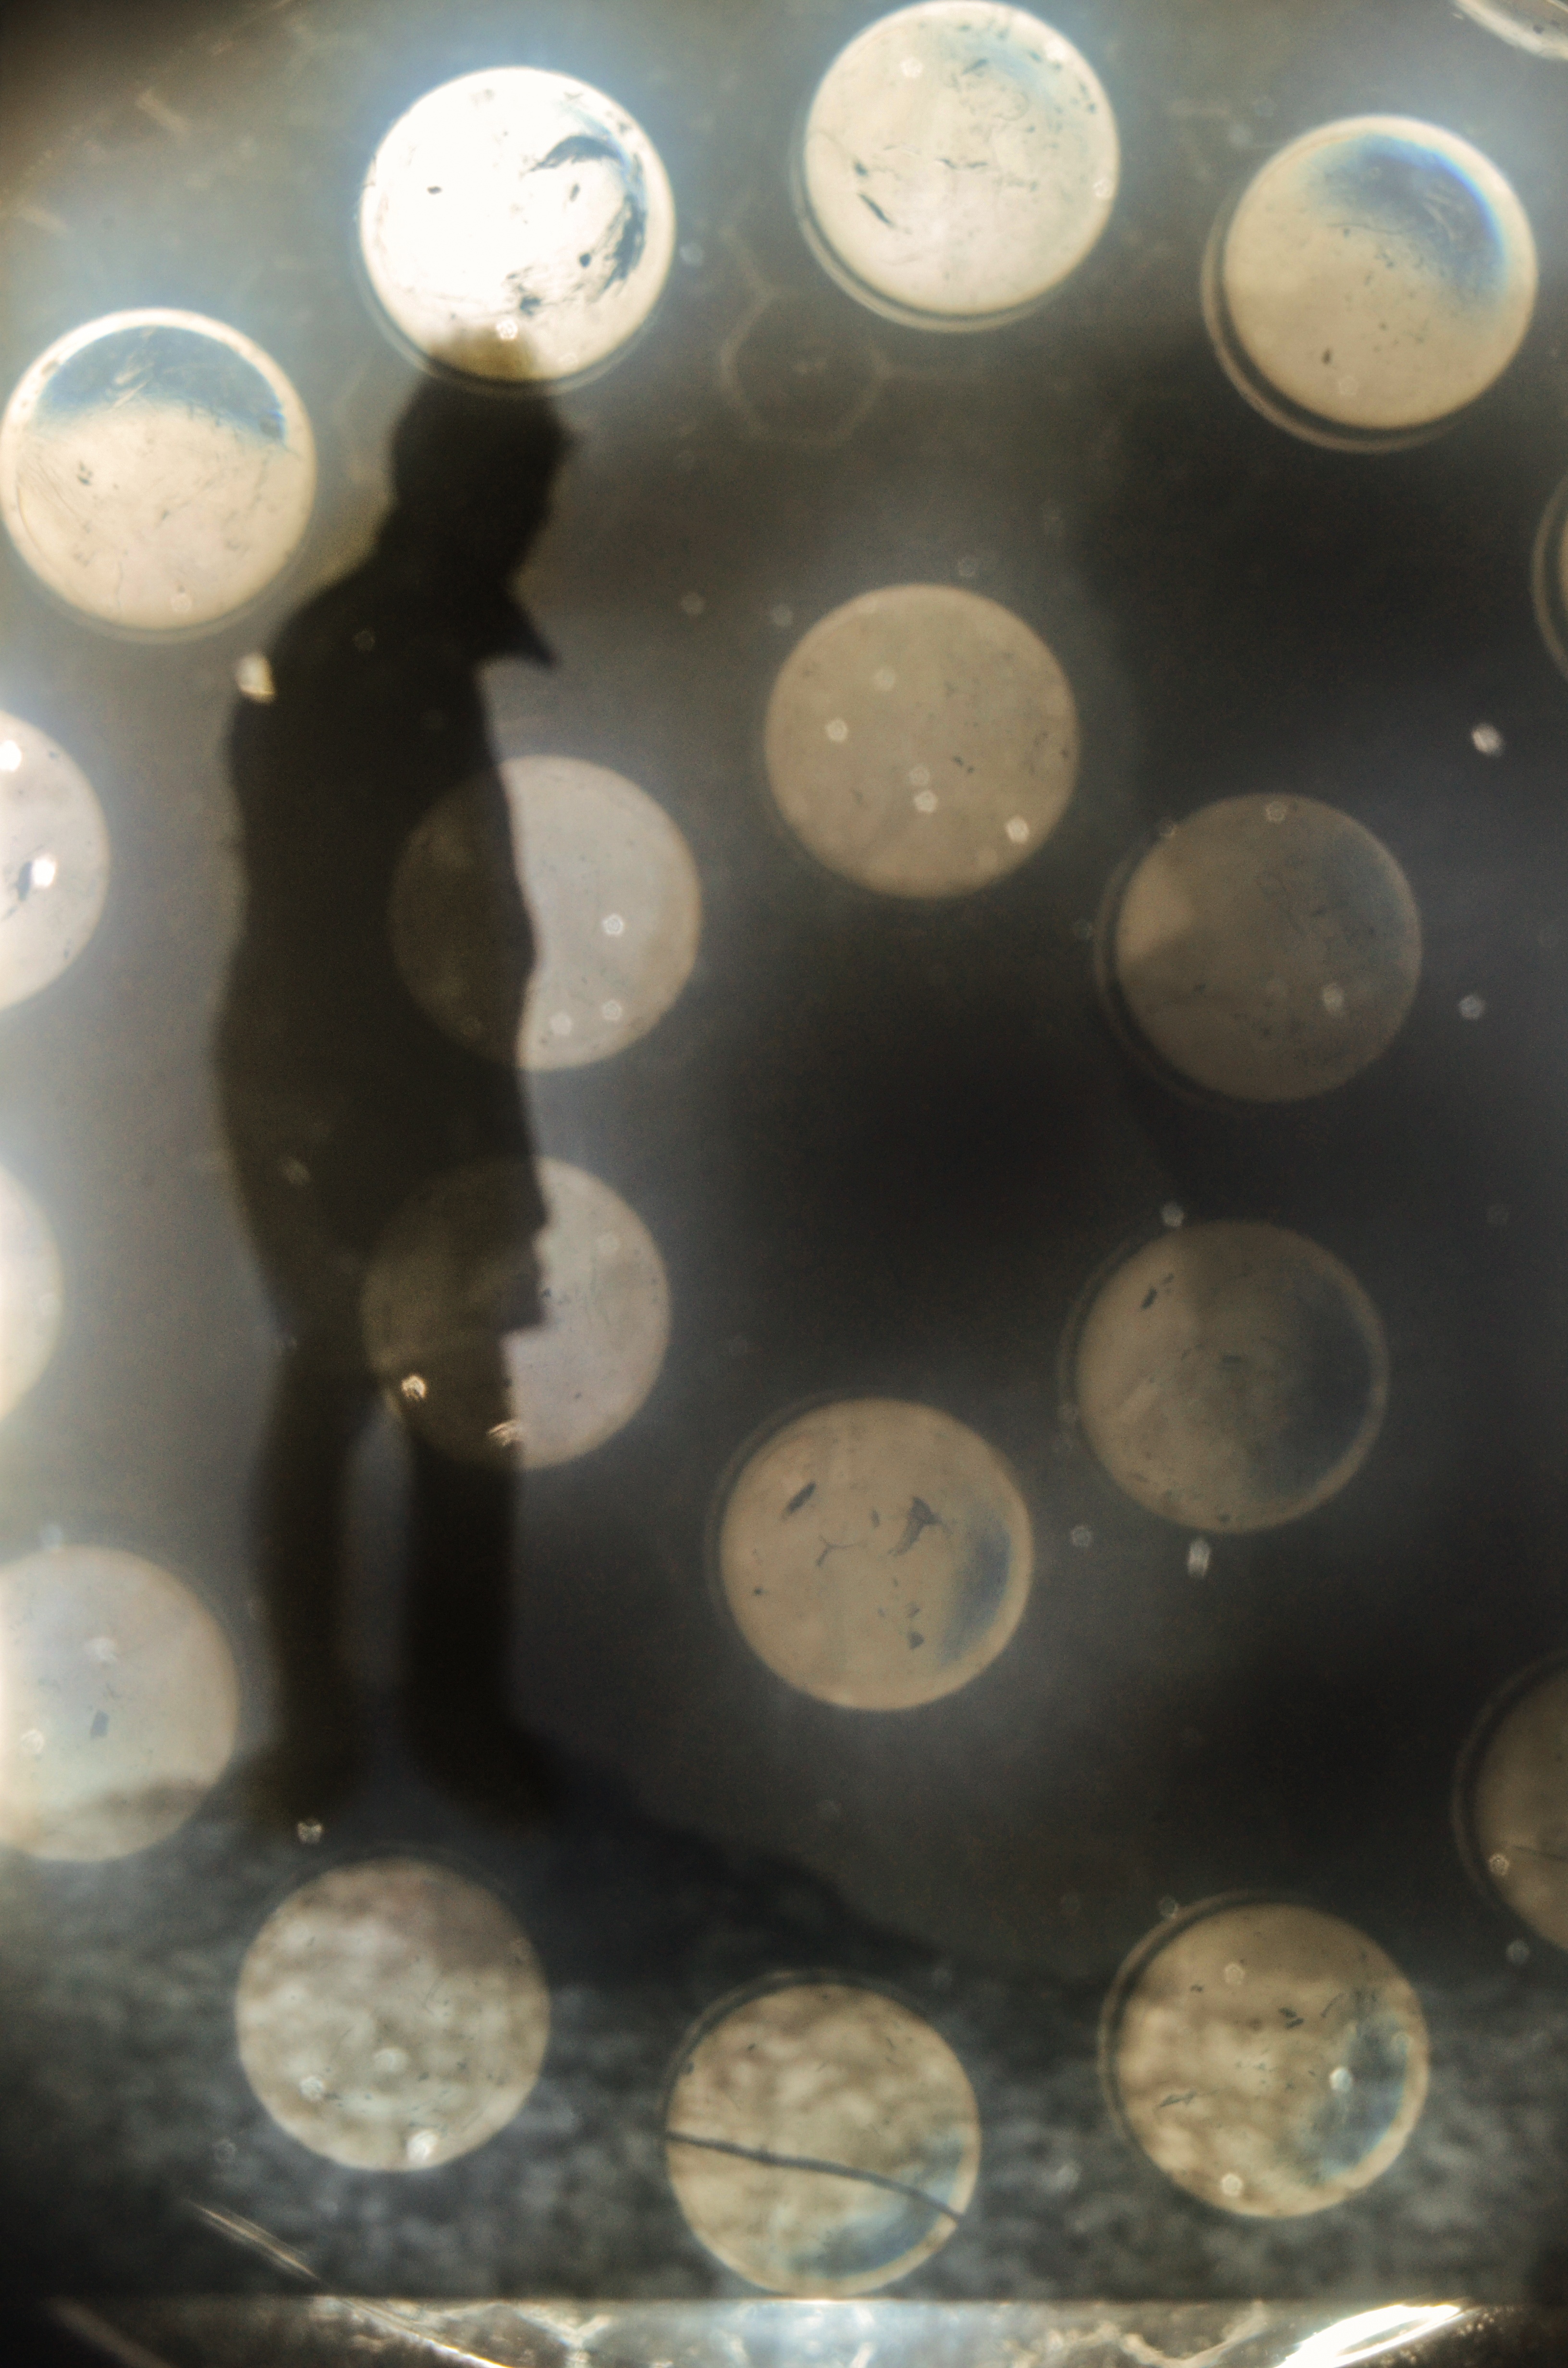
man, silhouette, light, bokeh, blur, black and white, antique, retro, number, mystical, mystery, money, material, circle, close up, art, shadows, silver, eye, currency, coin, crime, shape, secret, macro photography, old fashioned, burglar, crime scene